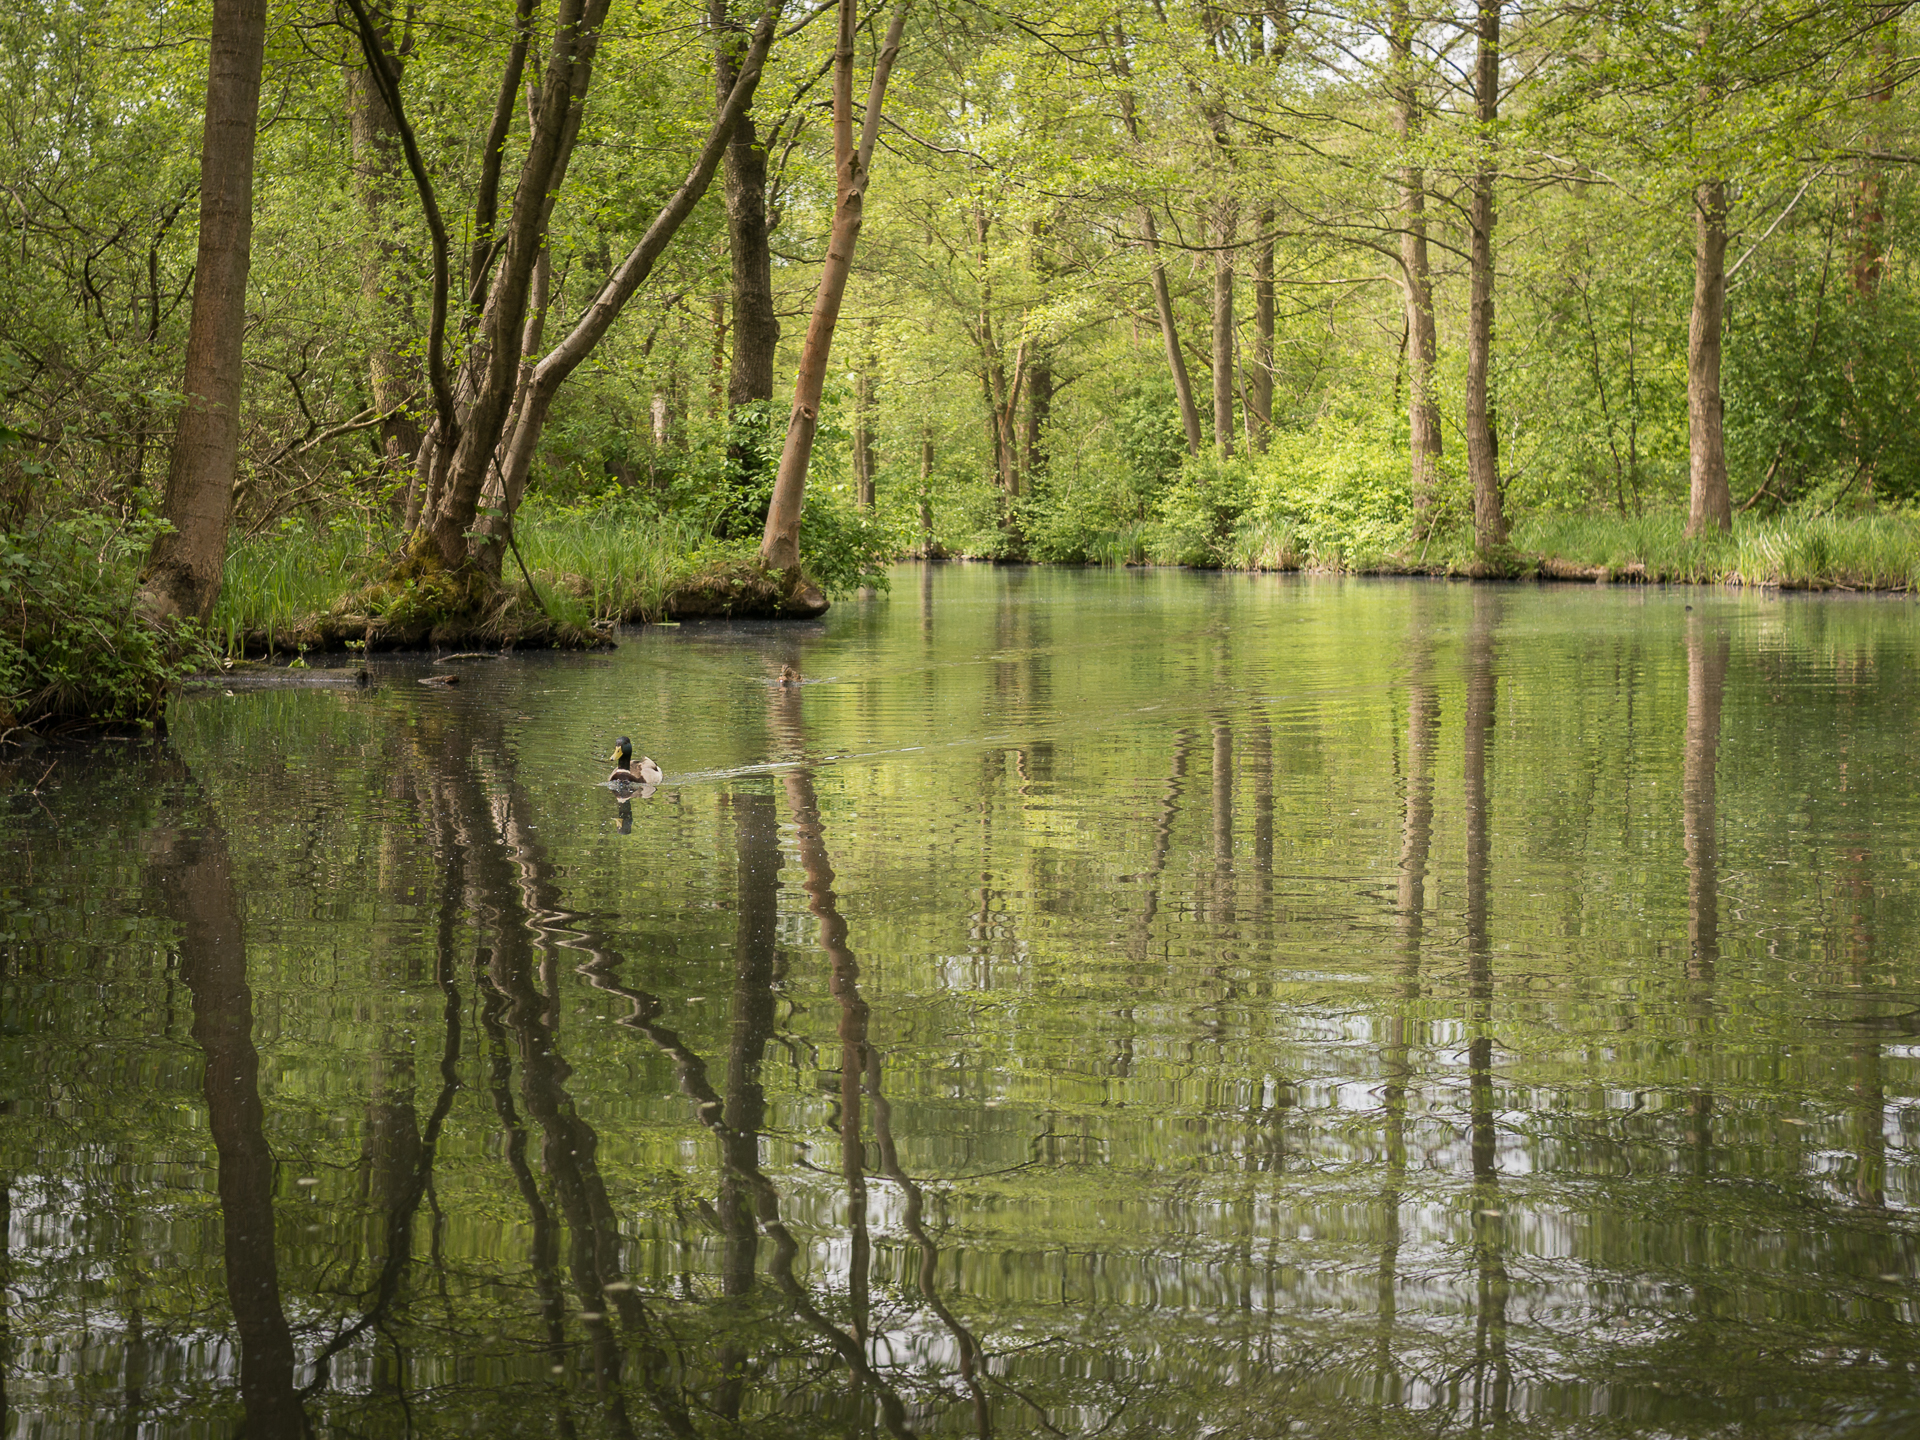
tree, forest, creek, marsh, swamp, wilderness, lake, river, pond, stream, reflection, body of water, 2015, wetland, bog, floodplain, woodland, fluss, habitat, ecosystem, wald, panasoniclumix20mm17, spreewald, spree, nature reserve, fish pond, natural environment, geographical feature, bayou, riparian forest